Keller Williams Realty

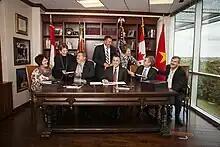
Keller Williams Realty franchise signing in South Africa in 2012.

By the end of the decade in 2010, Keller Williams had 77,672 real estate agents in the United States. It surpassed Century 21 as the second largest real estate agency in the U.S., two years after taking over the third spot from RE/MAX International. Between 2005 and 2011, the company saw a 40 percent increase in the number of offices in North America. Keller Williams went international in 2012, launching "Keller Williams Worldwide" as a subdivision to manage its international franchising. It awarded its first overseas franchise in Vietnam in 2012. The same year, franchising of the company was made available in Indonesia and Southern Africa, and in 2013 expanded to Germany, Austria, Switzerland, Turkey, and the United Kingdom.